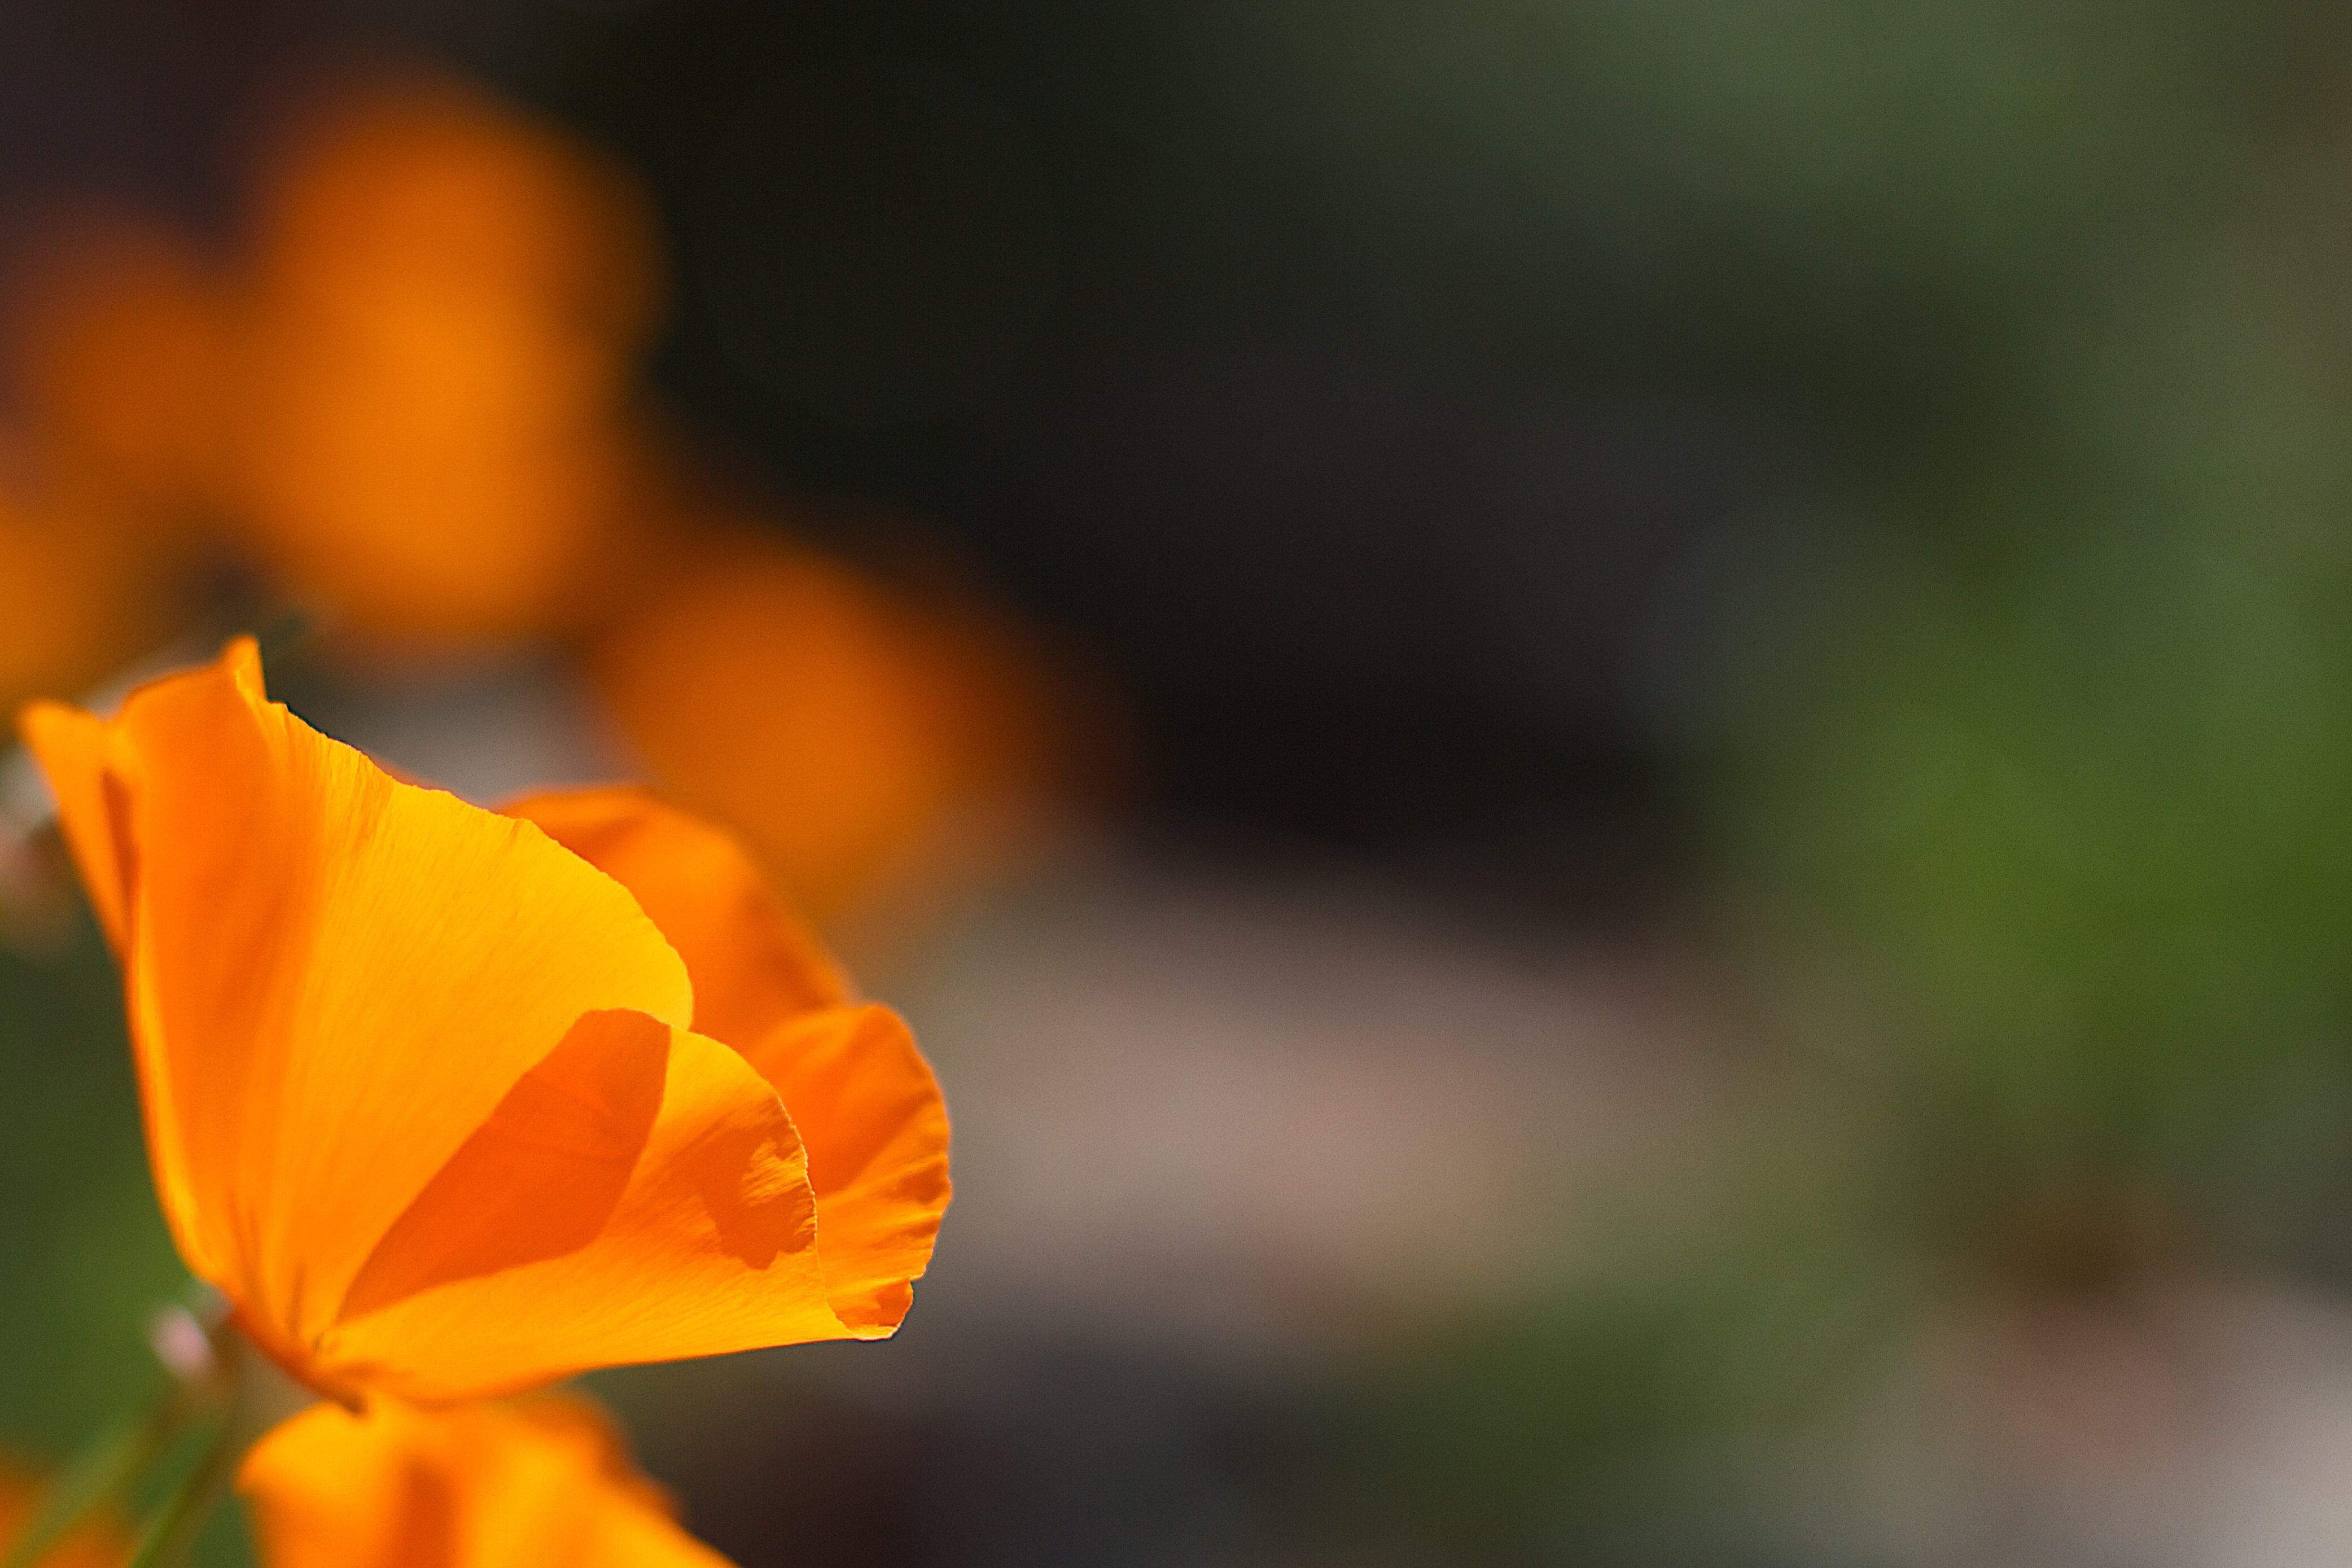
nature, blossom, bokeh, plant, photography, sunlight, leaf, flower, petal, yellow, flora, wildflower, close up, poppy, macro photography, flowering plant, plant stem, land plant